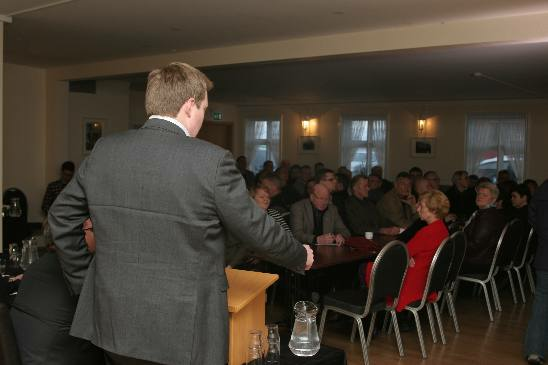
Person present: Yes